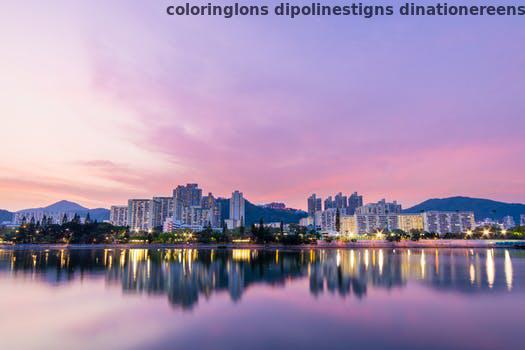
Label: Watermark